M548

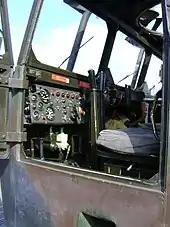
Driving position

Its light weight allows the use of a relatively small engine to power the vehicle, a 6V53 Detroit two-stroke six cylinder diesel, with an Allison TX-100-1 three-speed automatic transmission, and allows the vehicle to carry a large payload cross-country and to be transported by fixed and rotary-wing aircraft.